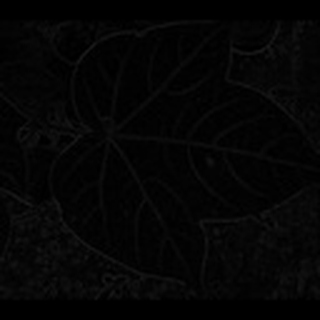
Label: healthy_cotton